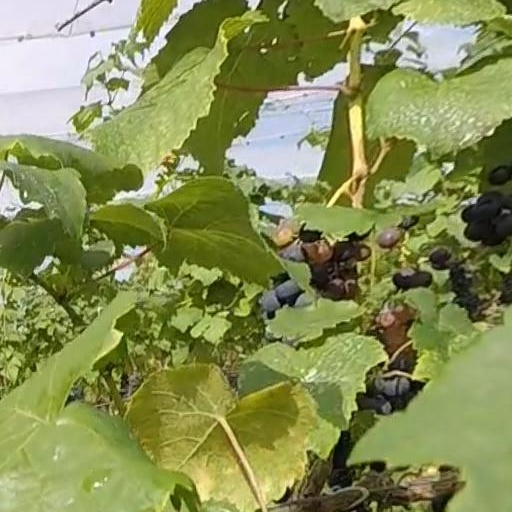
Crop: grape